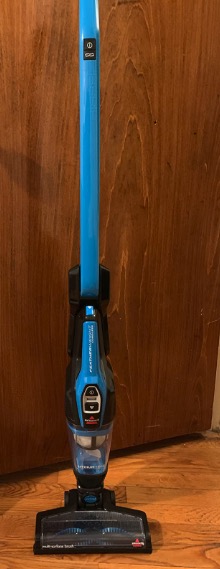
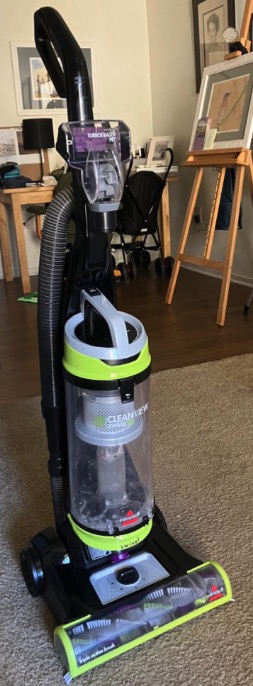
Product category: items_vacuum
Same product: no